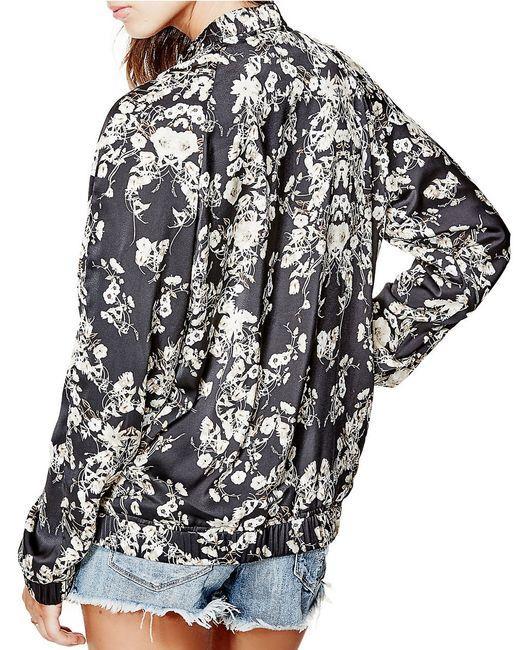
Damen lockerer, blumiger Druck mit schwarzem Hintergrund, Langarm, Chiffonkleid und blauer Shorts